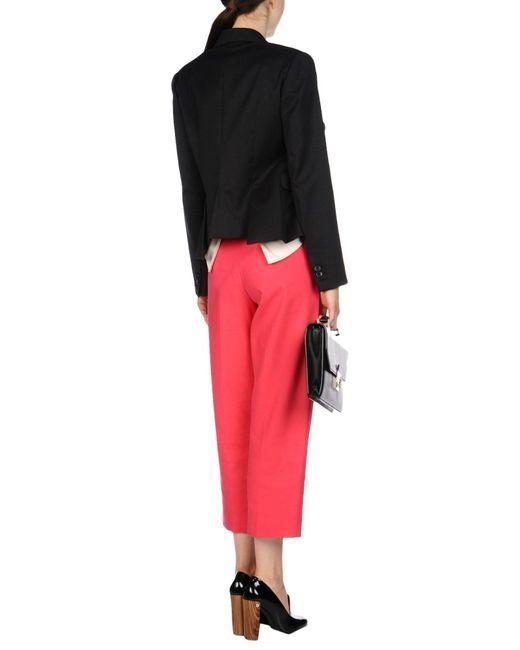
Schwarzer Blazer mit roter Dreiviertelhose und klobigen Absätzen, Bürokleidung